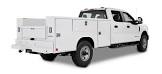
Vehicle type: Cars